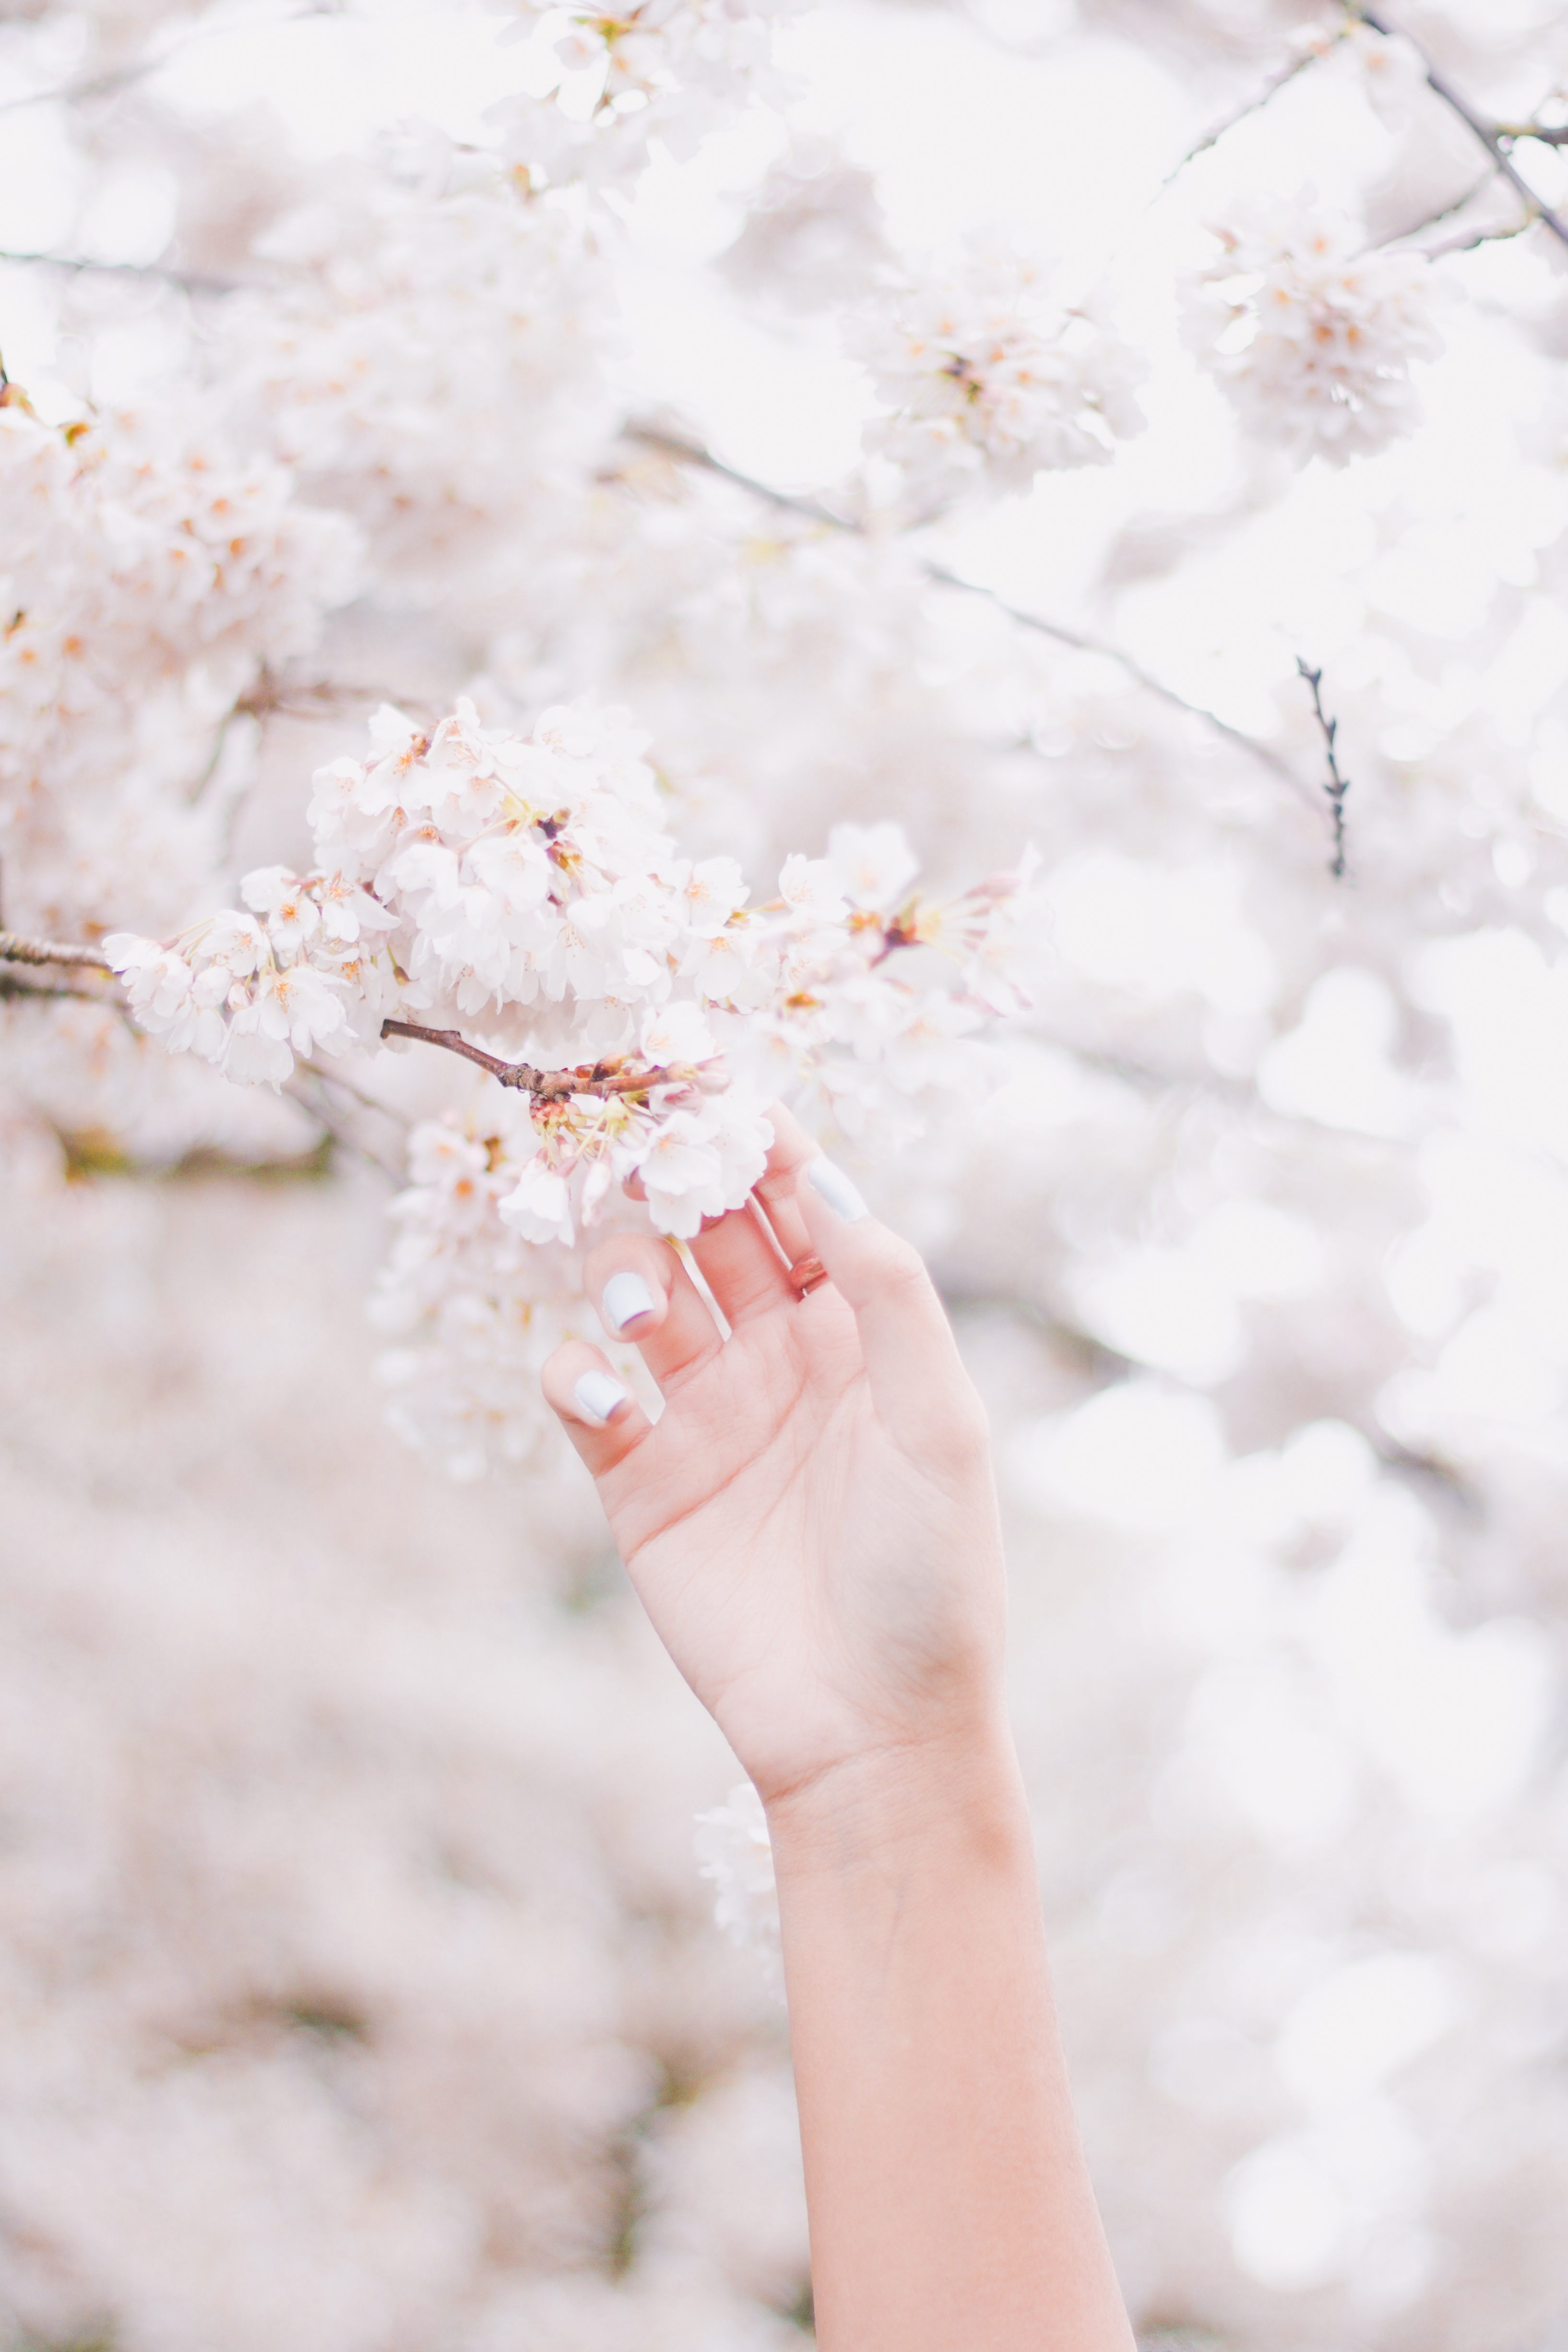
branch, blossom, plant, white, flower, petal, spring, pink, season, cherry blossom, close up, flower bouquet